Southern Oregon University

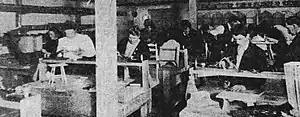
Students in the manual training program at Ashland Normal School in 1908

"Southern Oregon State Normal School" closed at the end of the school year and remained shuttered until state funding was reestablished in 1925. The state restarted Southern Oregon State Normal School in Ashland on 24 acres at its current location in 1926. The first building on the new campus was Churchill Hall, named for the college's president, Julius A. Churchill. Ashland residents passed the "Normal School Site Bonds" to purchase the campus property and the legislature approved $175,000 to build the new facility, which now serves as SOU's administrative building. Inlow Hall at Eastern Oregon University was built from a copy of the building plans for Churchill Hall, designed by architect John Bennes in the Renaissance style. In 1932, the Oregon State Board of Higher Education renamed the institute Southern Oregon Normal School (SONS).